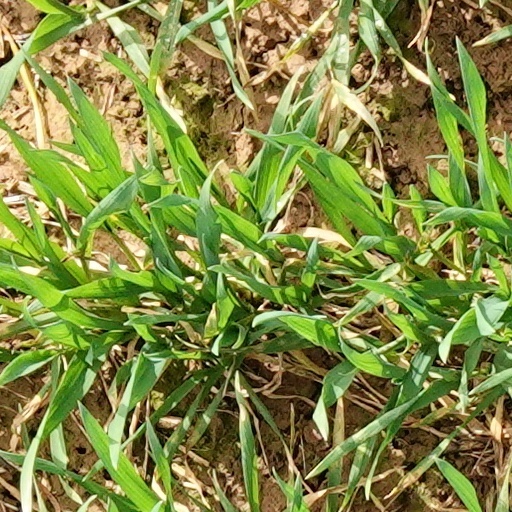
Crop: wheat